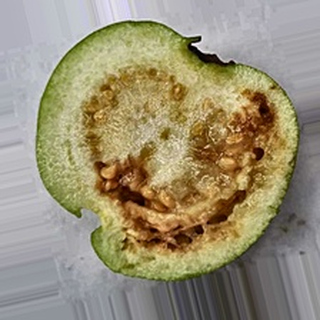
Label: guava_fruit_fly